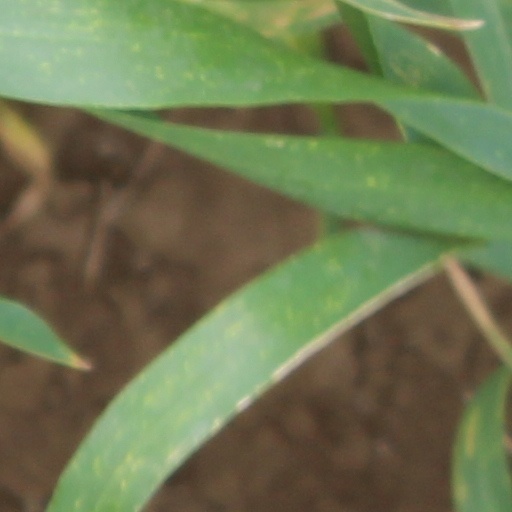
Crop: wheat